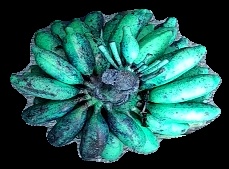
Variety: rasbale
Grade: grade3